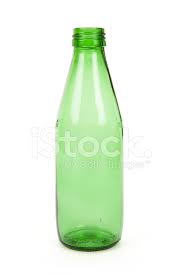
Waste category: glass